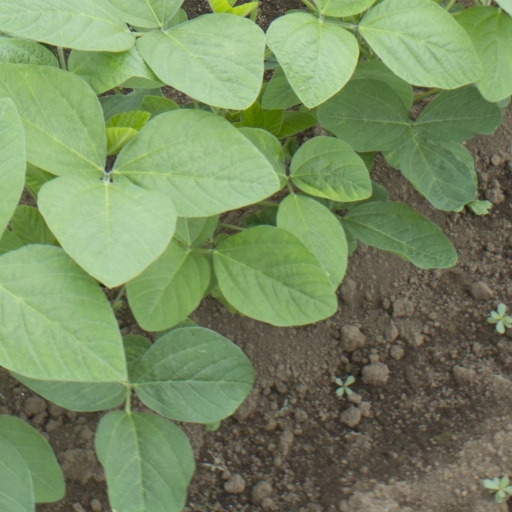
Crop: soybean